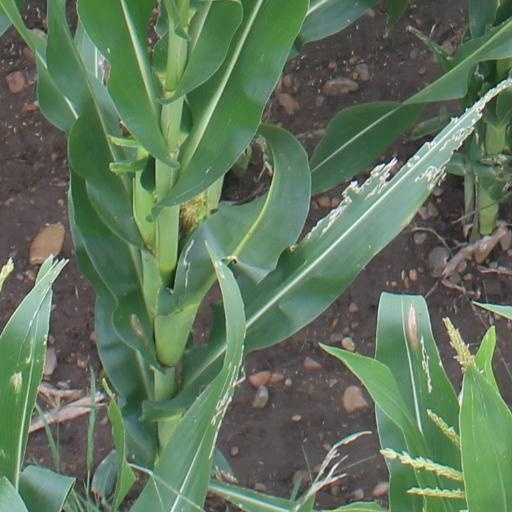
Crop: maize; corn